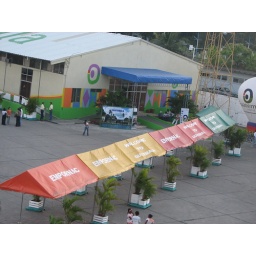
Walkway to the market building in Santo Tomas, Guatemala